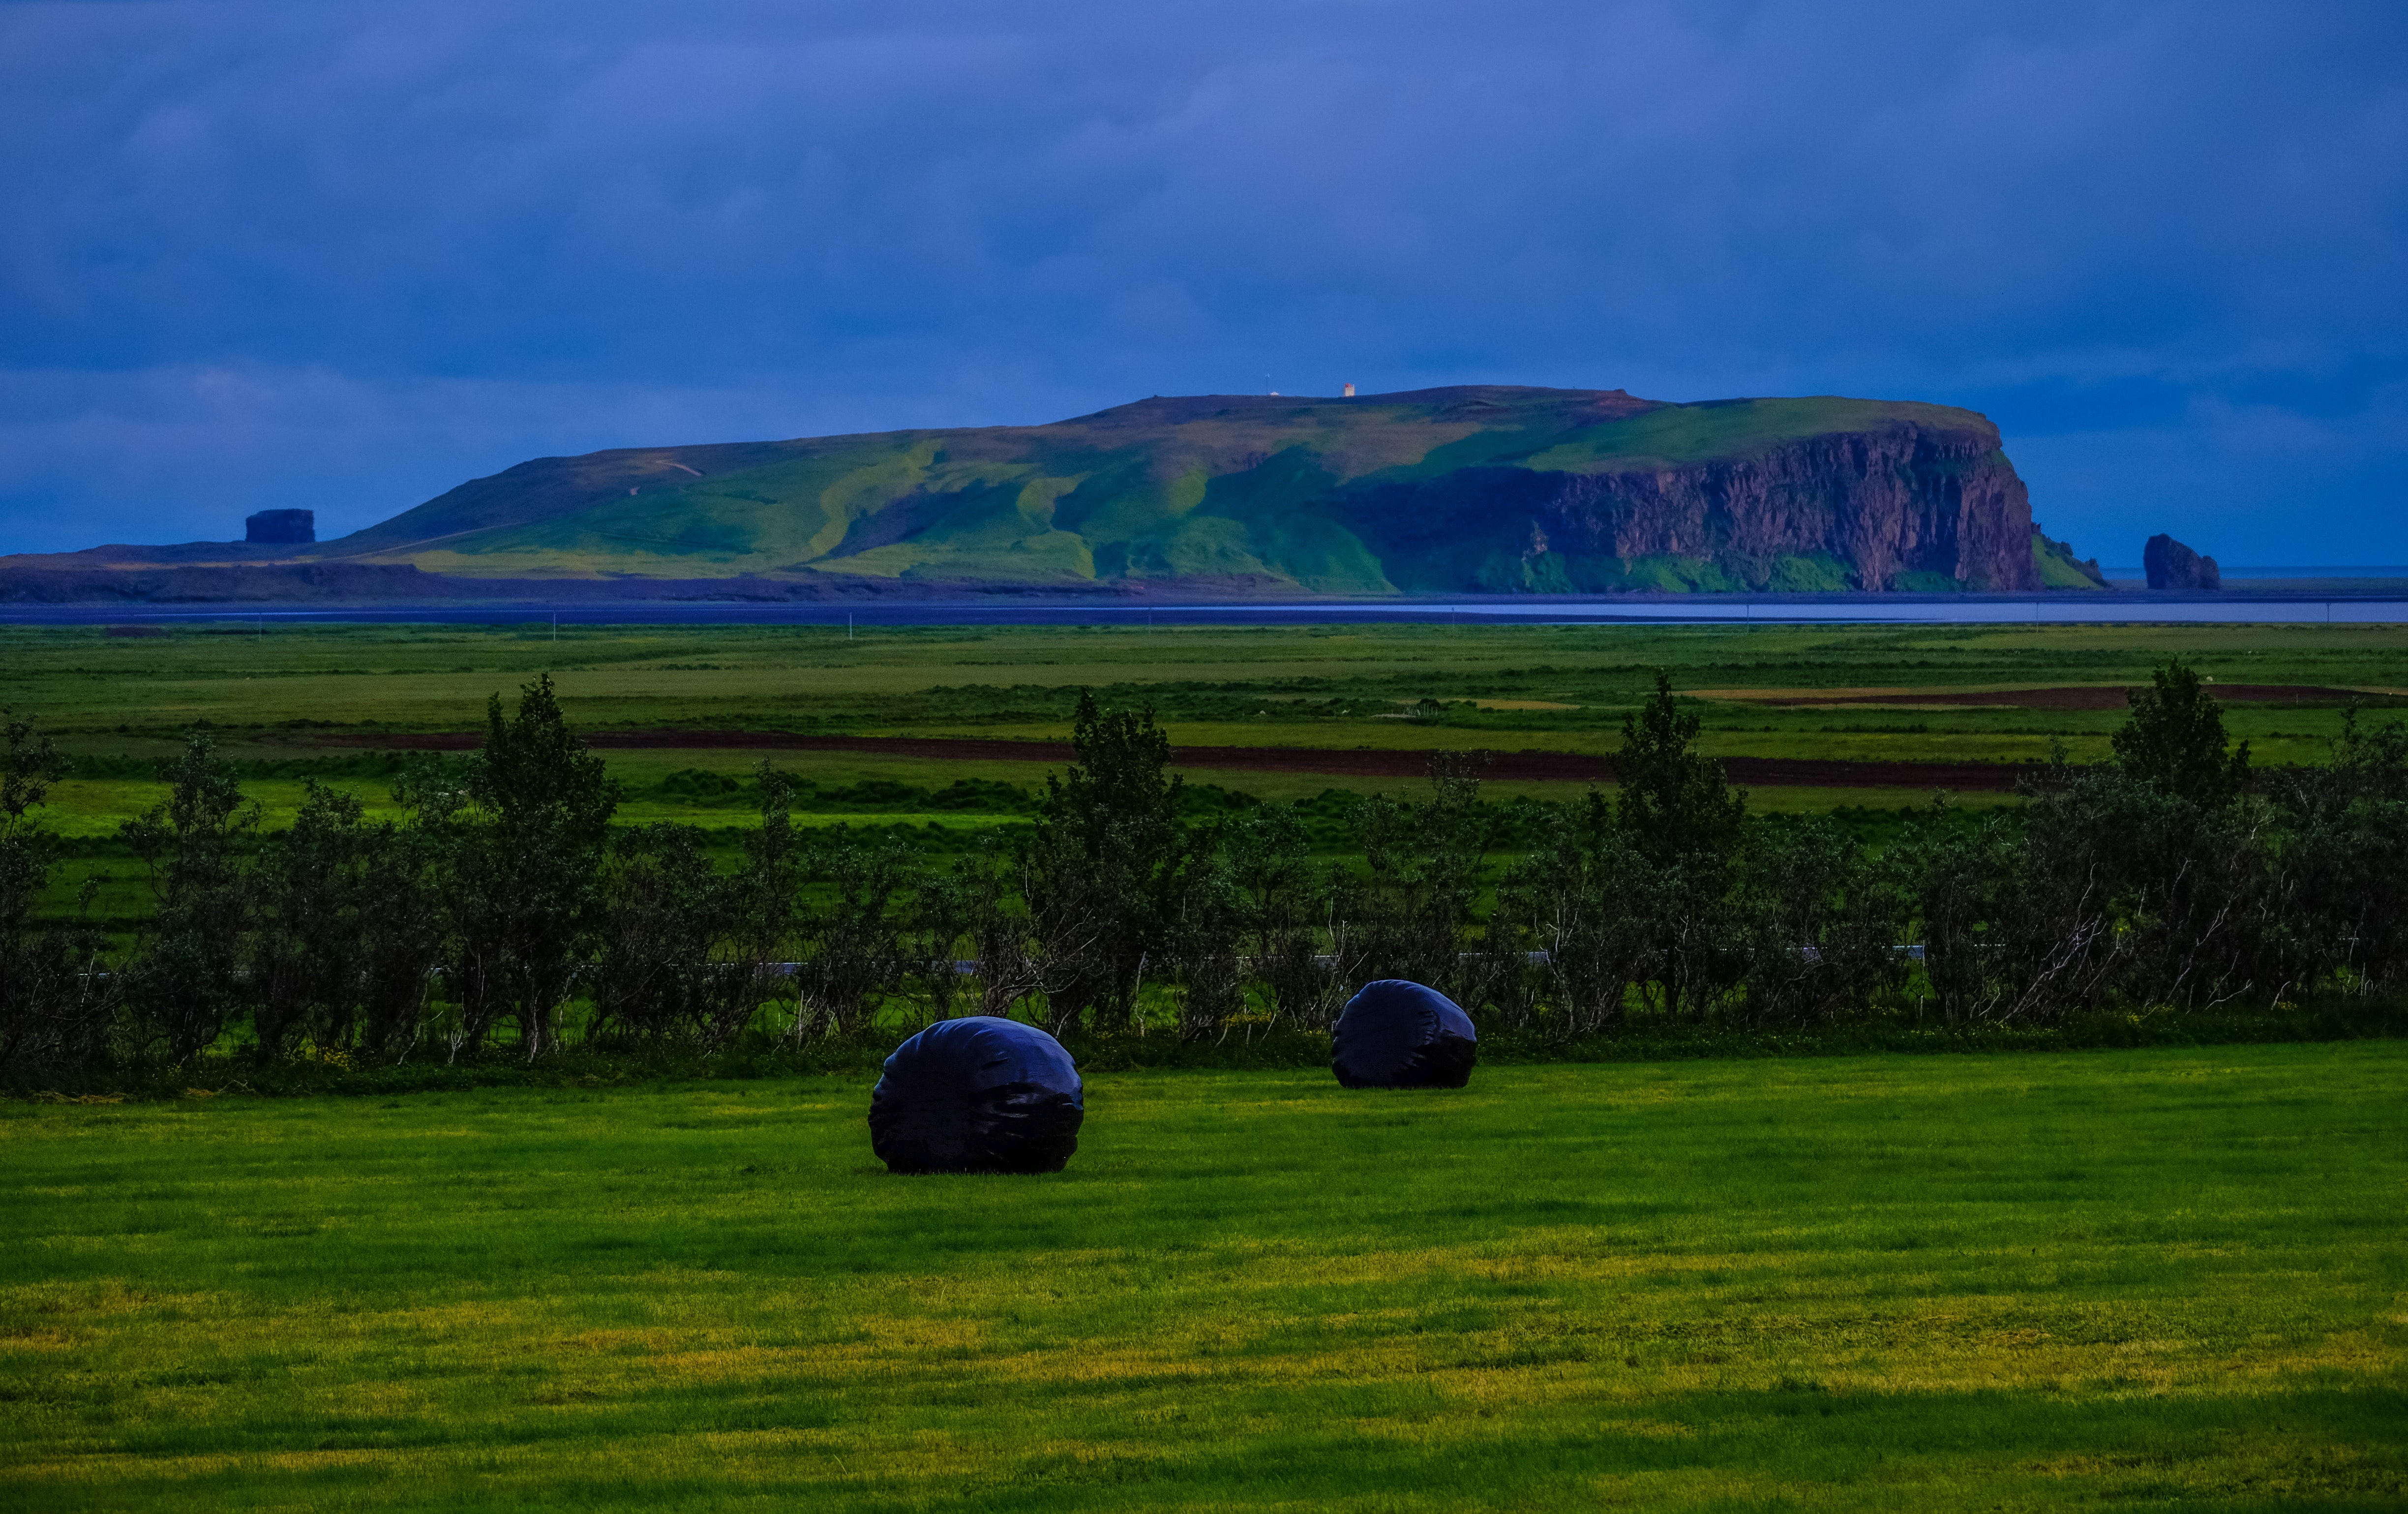
grassland, nature, green, natural landscape, plain, grass, pasture, natural environment, highland, hill, sky, prairie, ecoregion, rural area, field, landscape, rock, meadow, fell, tree, terrain, farm, cloud, plant